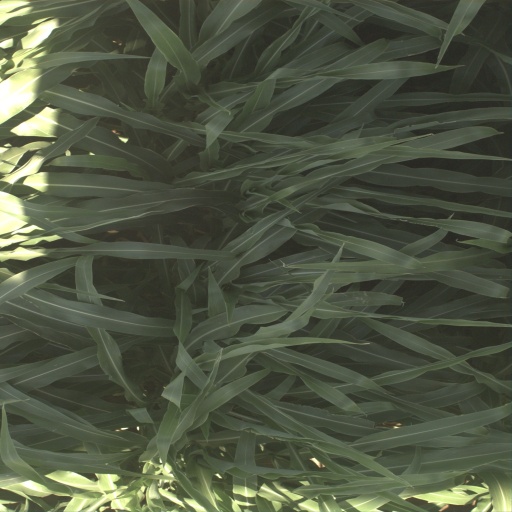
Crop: sorghum